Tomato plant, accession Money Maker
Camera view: bottom (45 deg); turntable rotation: 120 degrees
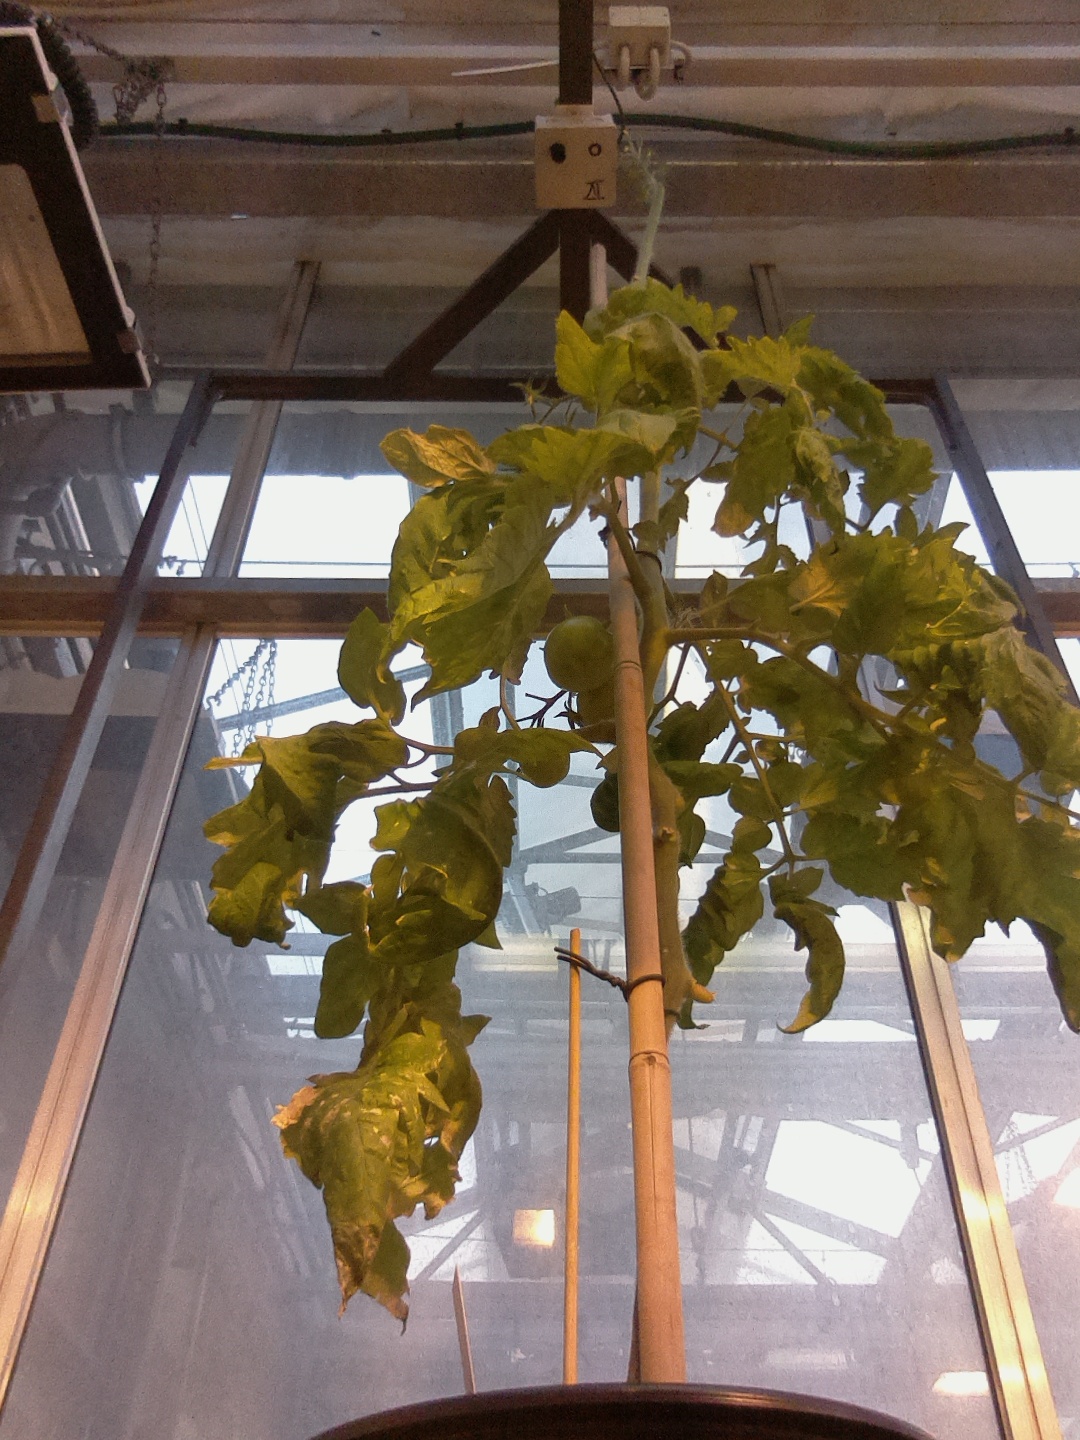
BBCH growth stage 78: 80% -90% of final fruit size